Weather of 2021

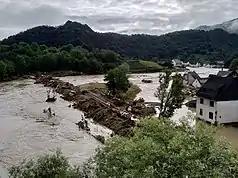
Flood damage in Altenahr, Germany

In March, a multi-day rain event caused significant flooding for many parts of Eastern and Central Australia from the March 17–21, being called a 1 in 100-year event. Comboyne, New South Wales reported a four-day total of